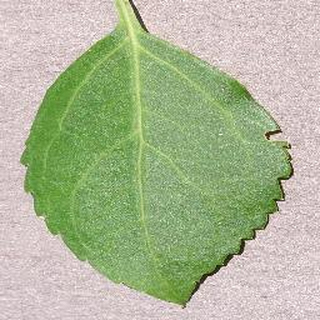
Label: healthy_cherry